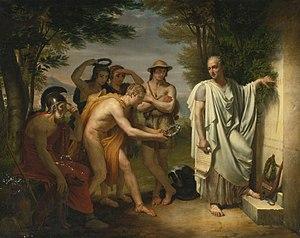
Jean-Bruno Gassies, né le 25 octobre 1786 à Bordeaux et mort le 12 octobre 1832 à Paris, est un peintre néoclassique français.